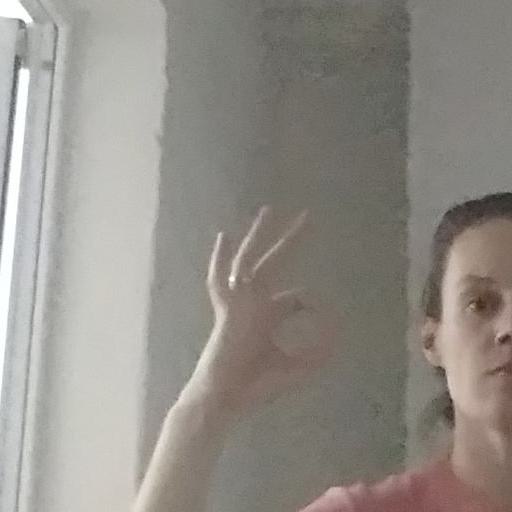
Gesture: ok